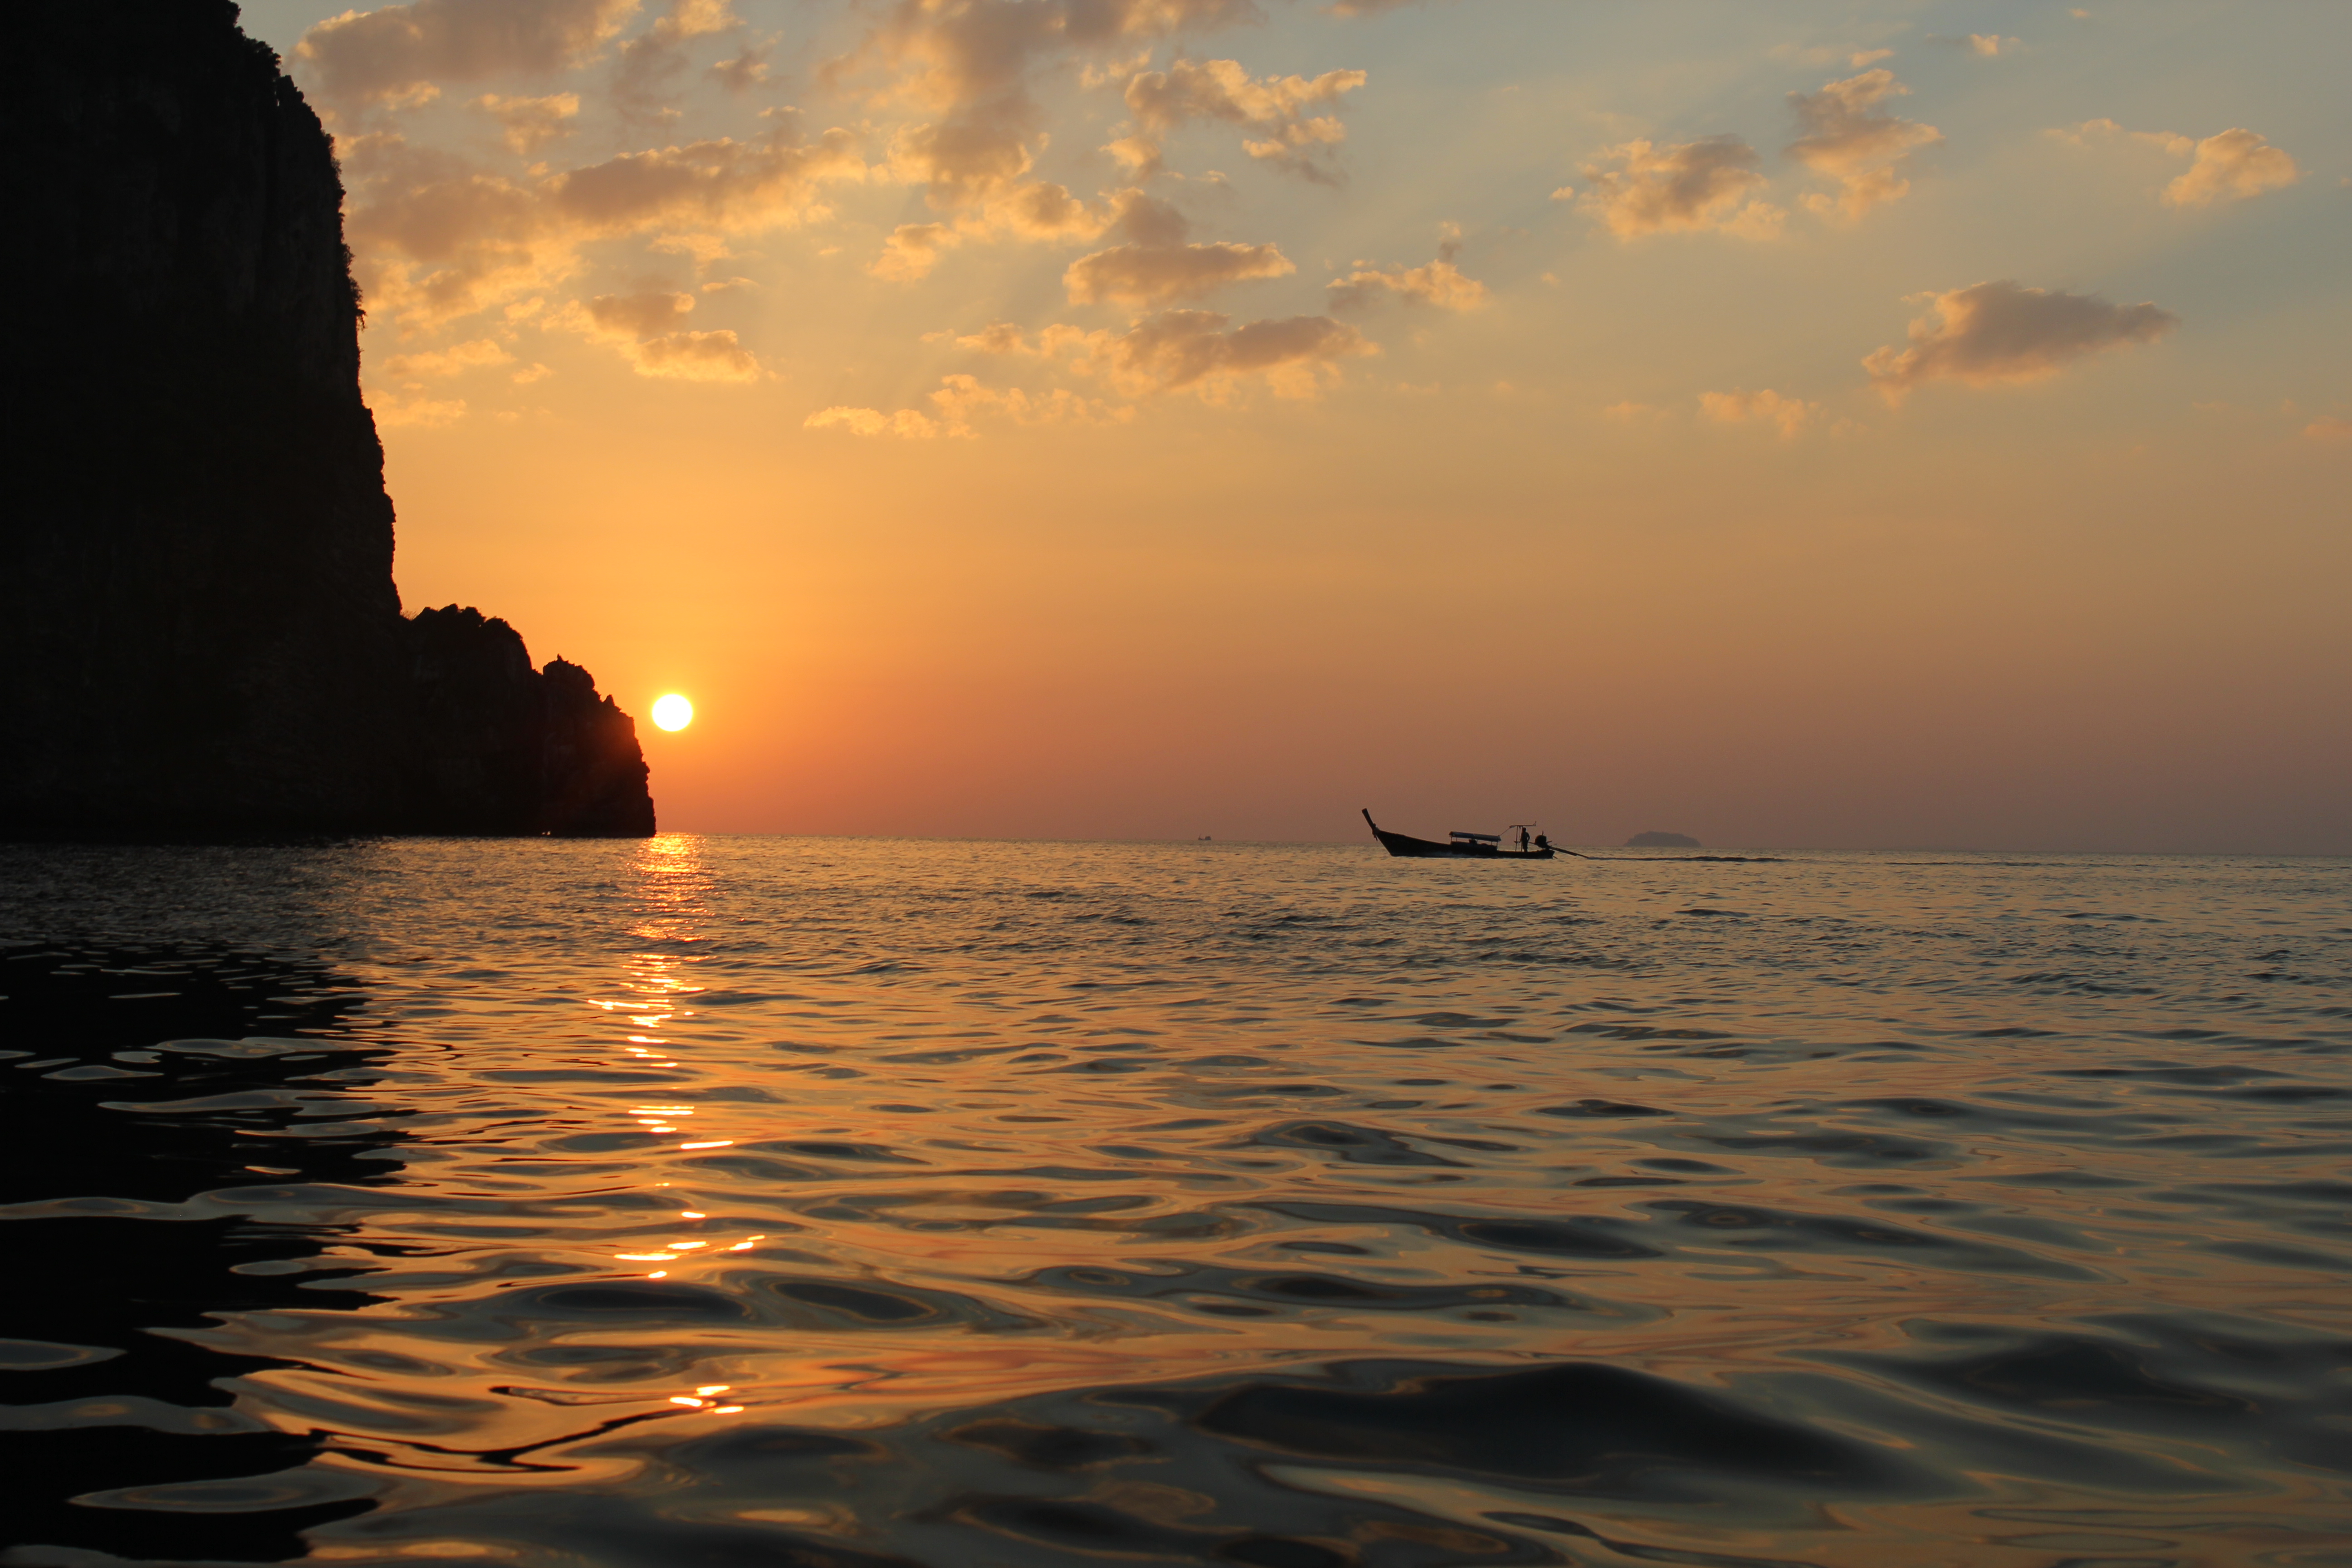
Thailande, sea, horizon, sky, body of water, sunset, calm, ocean, sunrise, water, sun, afterglow, shore, morning, wave, coast, reflection, evening, coastal and oceanic landforms, sunlight, dusk, dawn, beach, wind wave, cloud